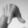
ASL letter: Q